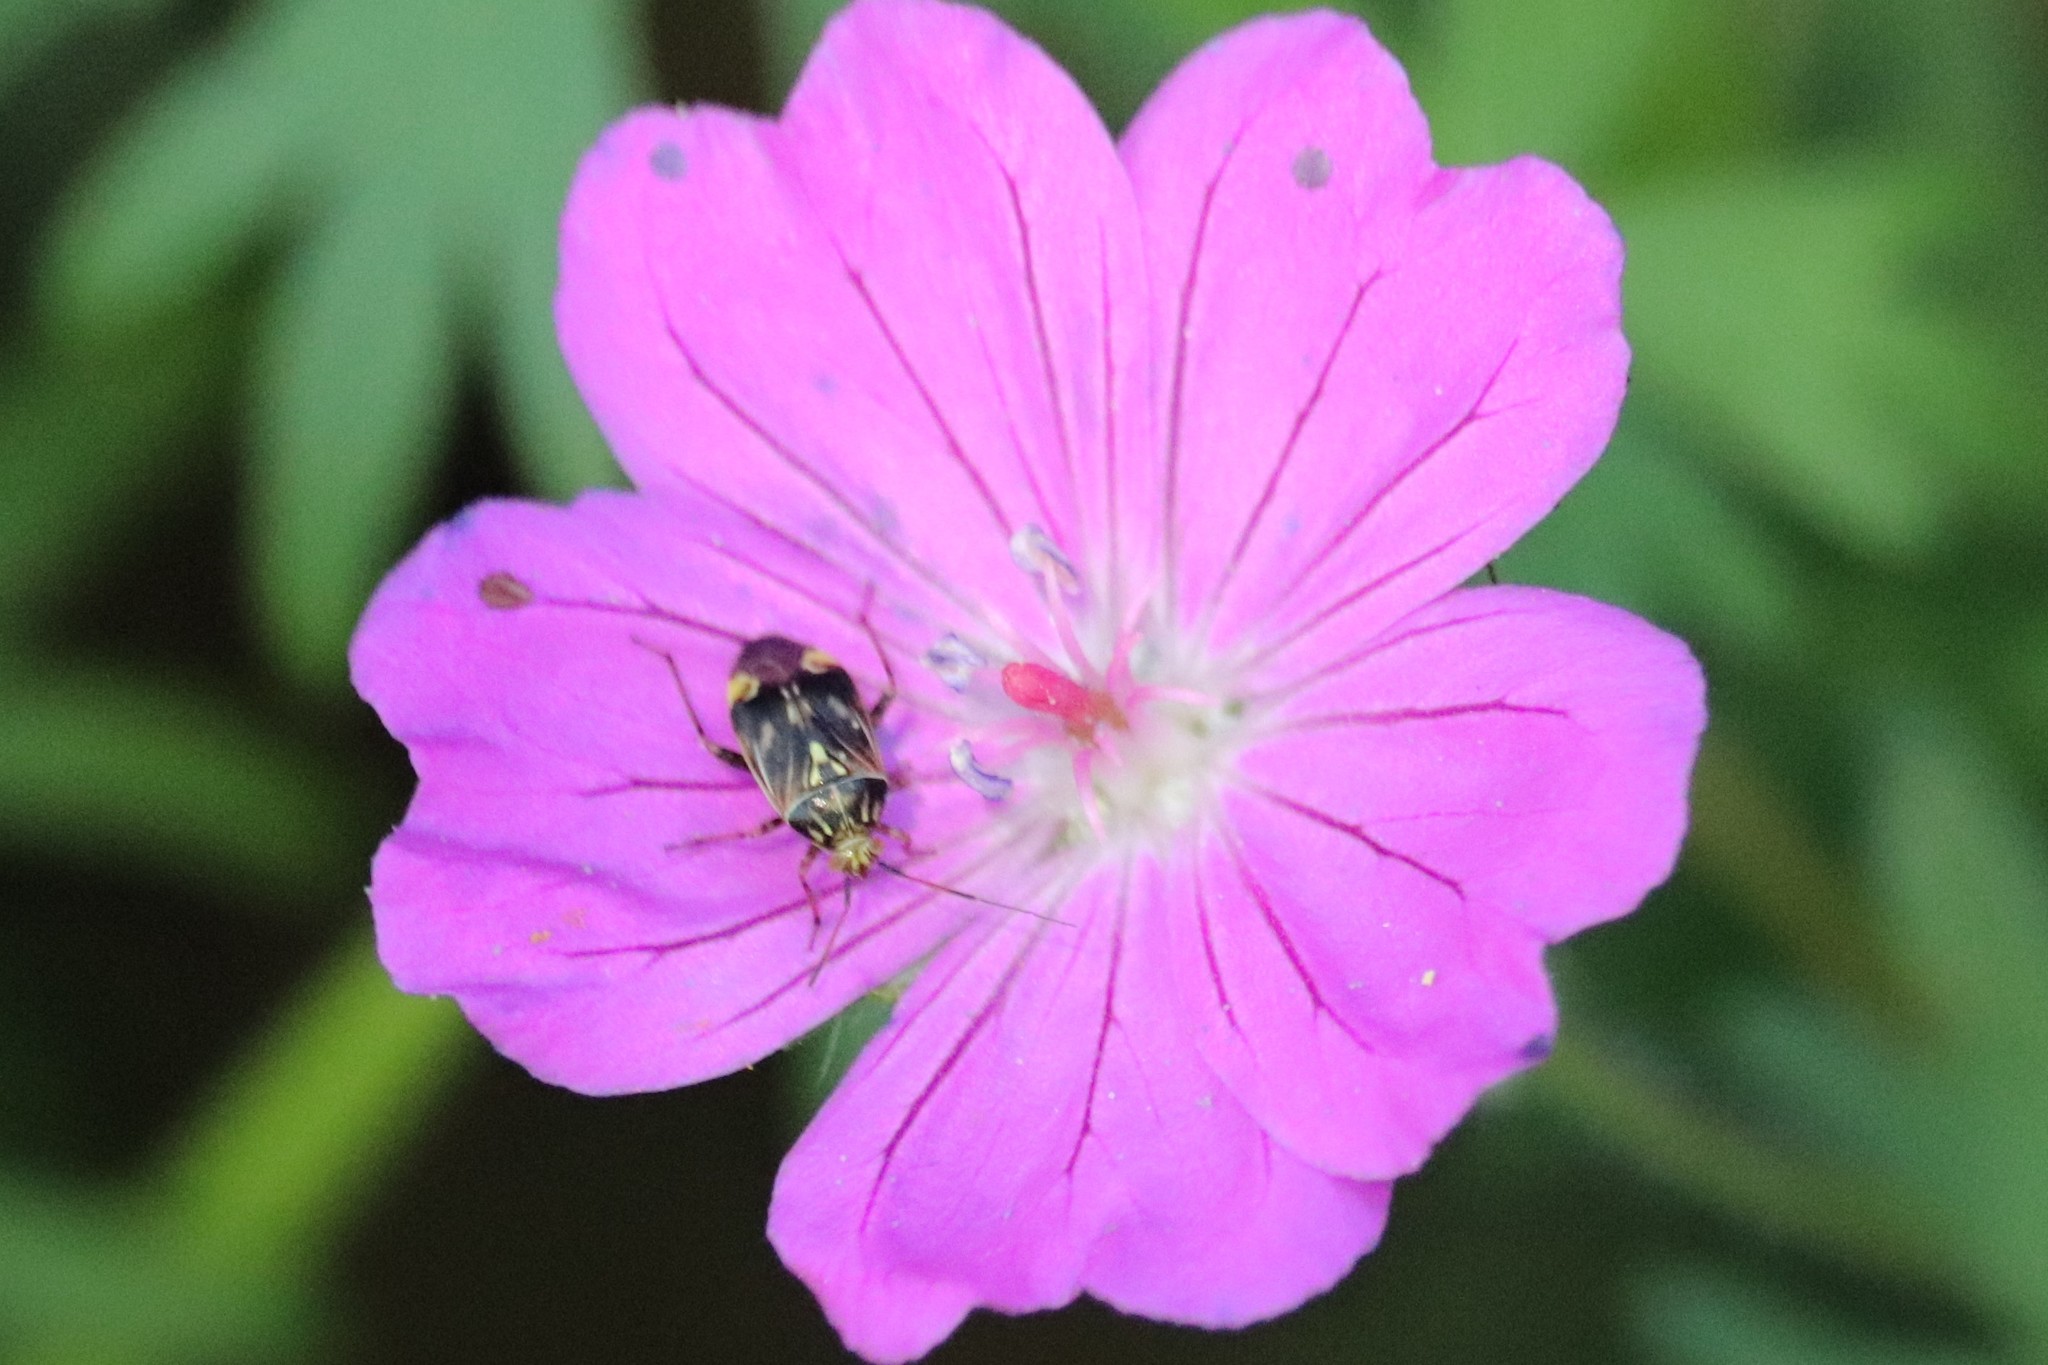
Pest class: lygus_bug